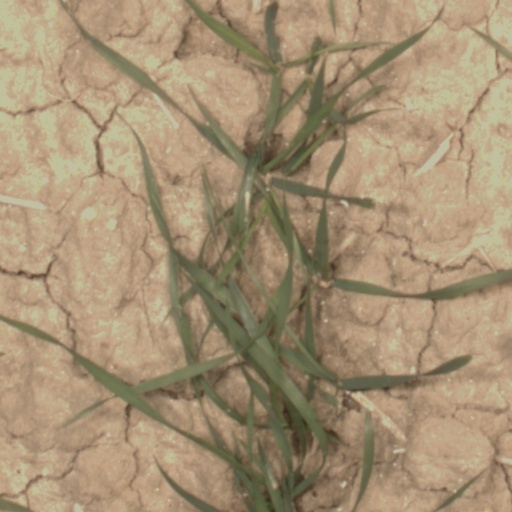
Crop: wheat